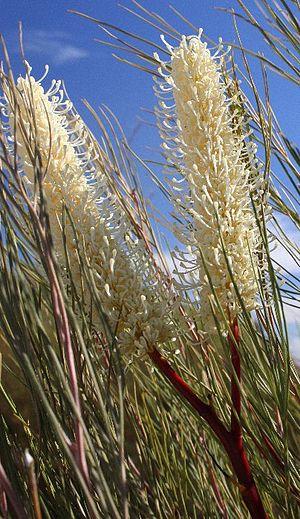
Grevillea candelabroides, le Grevillea candélabre, est une espèce de plante de la famille des Proteaceae. Elle est endémique dans les terrains sablonneux entre Geraldton et la baie Shark en Australie-Occidentale en Australie.